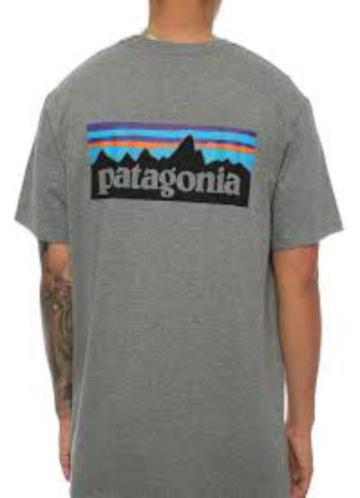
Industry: Clothes